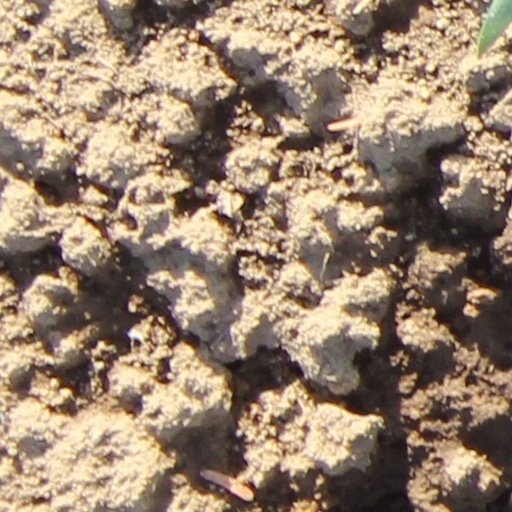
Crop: wheat